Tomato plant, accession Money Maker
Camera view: tilt-top (135 deg); turntable rotation: 270 degrees
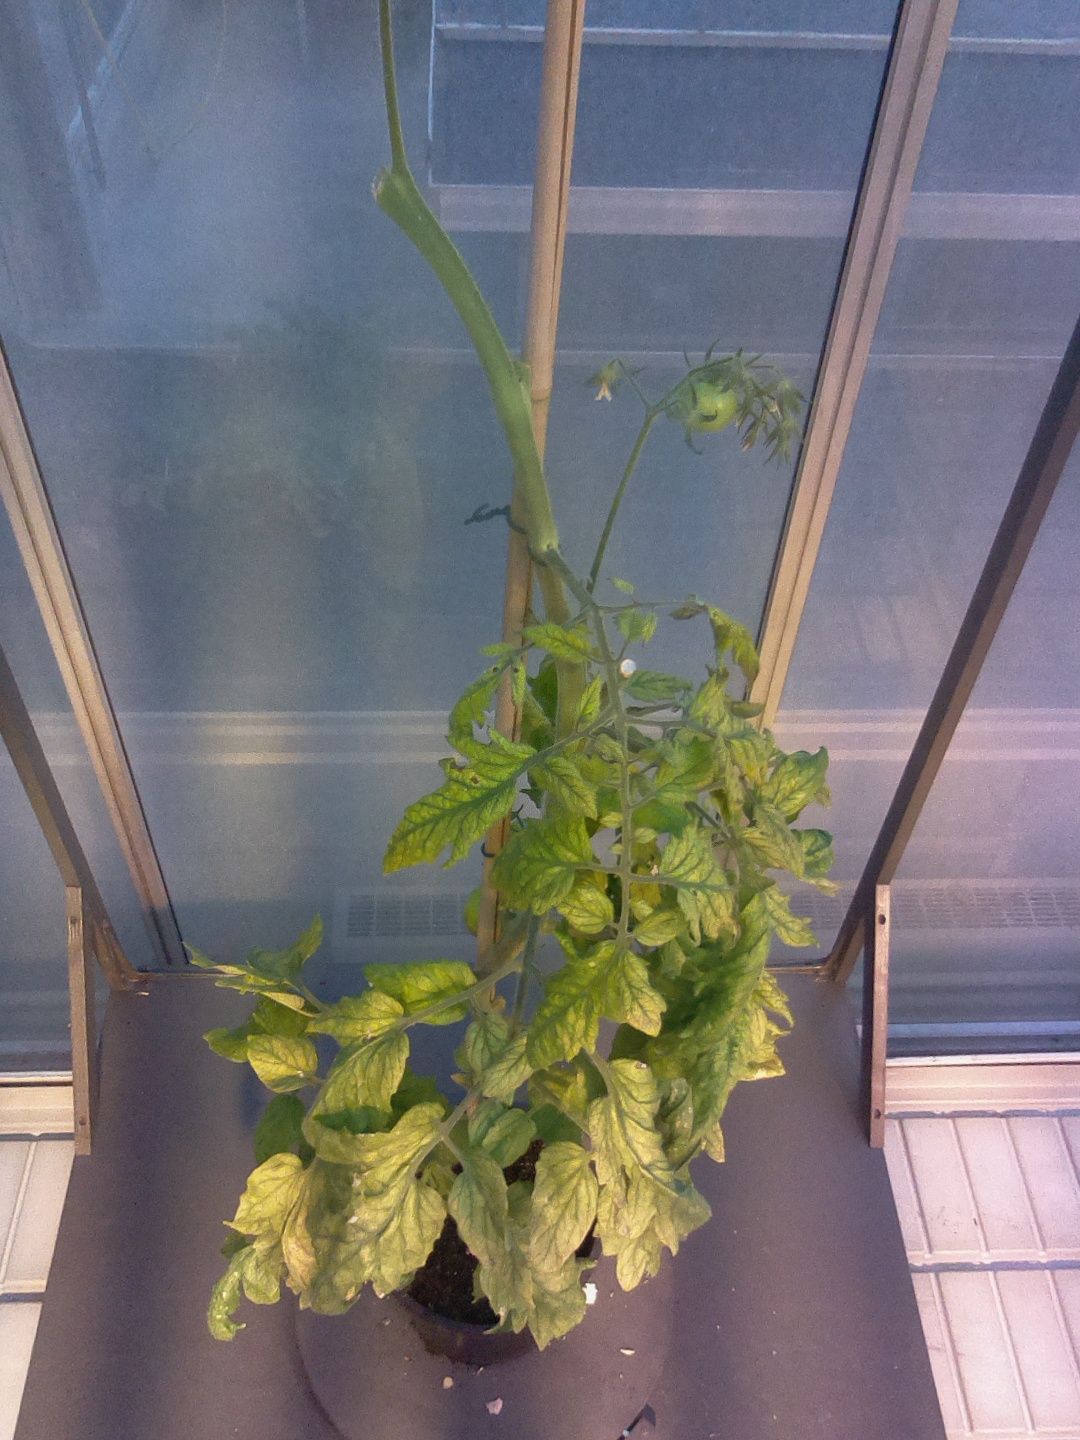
BBCH growth stage 77: 70%-80% of final fruit size